No. 233 Squadron RAF

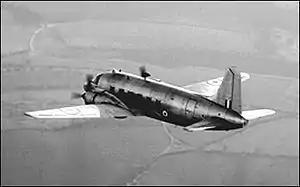
Vickers Valetta transport aircraft. This type of aircraft was used by the squadron in its last years of existence till its disbandment on 31 January 1964.

No. 233 Squadron was reformed once more on 1 September 1960 when the Vickers Valetta flight of No. 84 Squadron RAF was detached to form No. 233 at Khormaksar. The squadron was then used to provide general transport for the British Army in the Aden Protectorate. During November/December 1961 the Squadron took part in the Juba River flood relief effort in Somalia, with Valettas flying the supply drops.